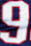
Number: 9